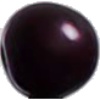
Label: cherry_wax_black